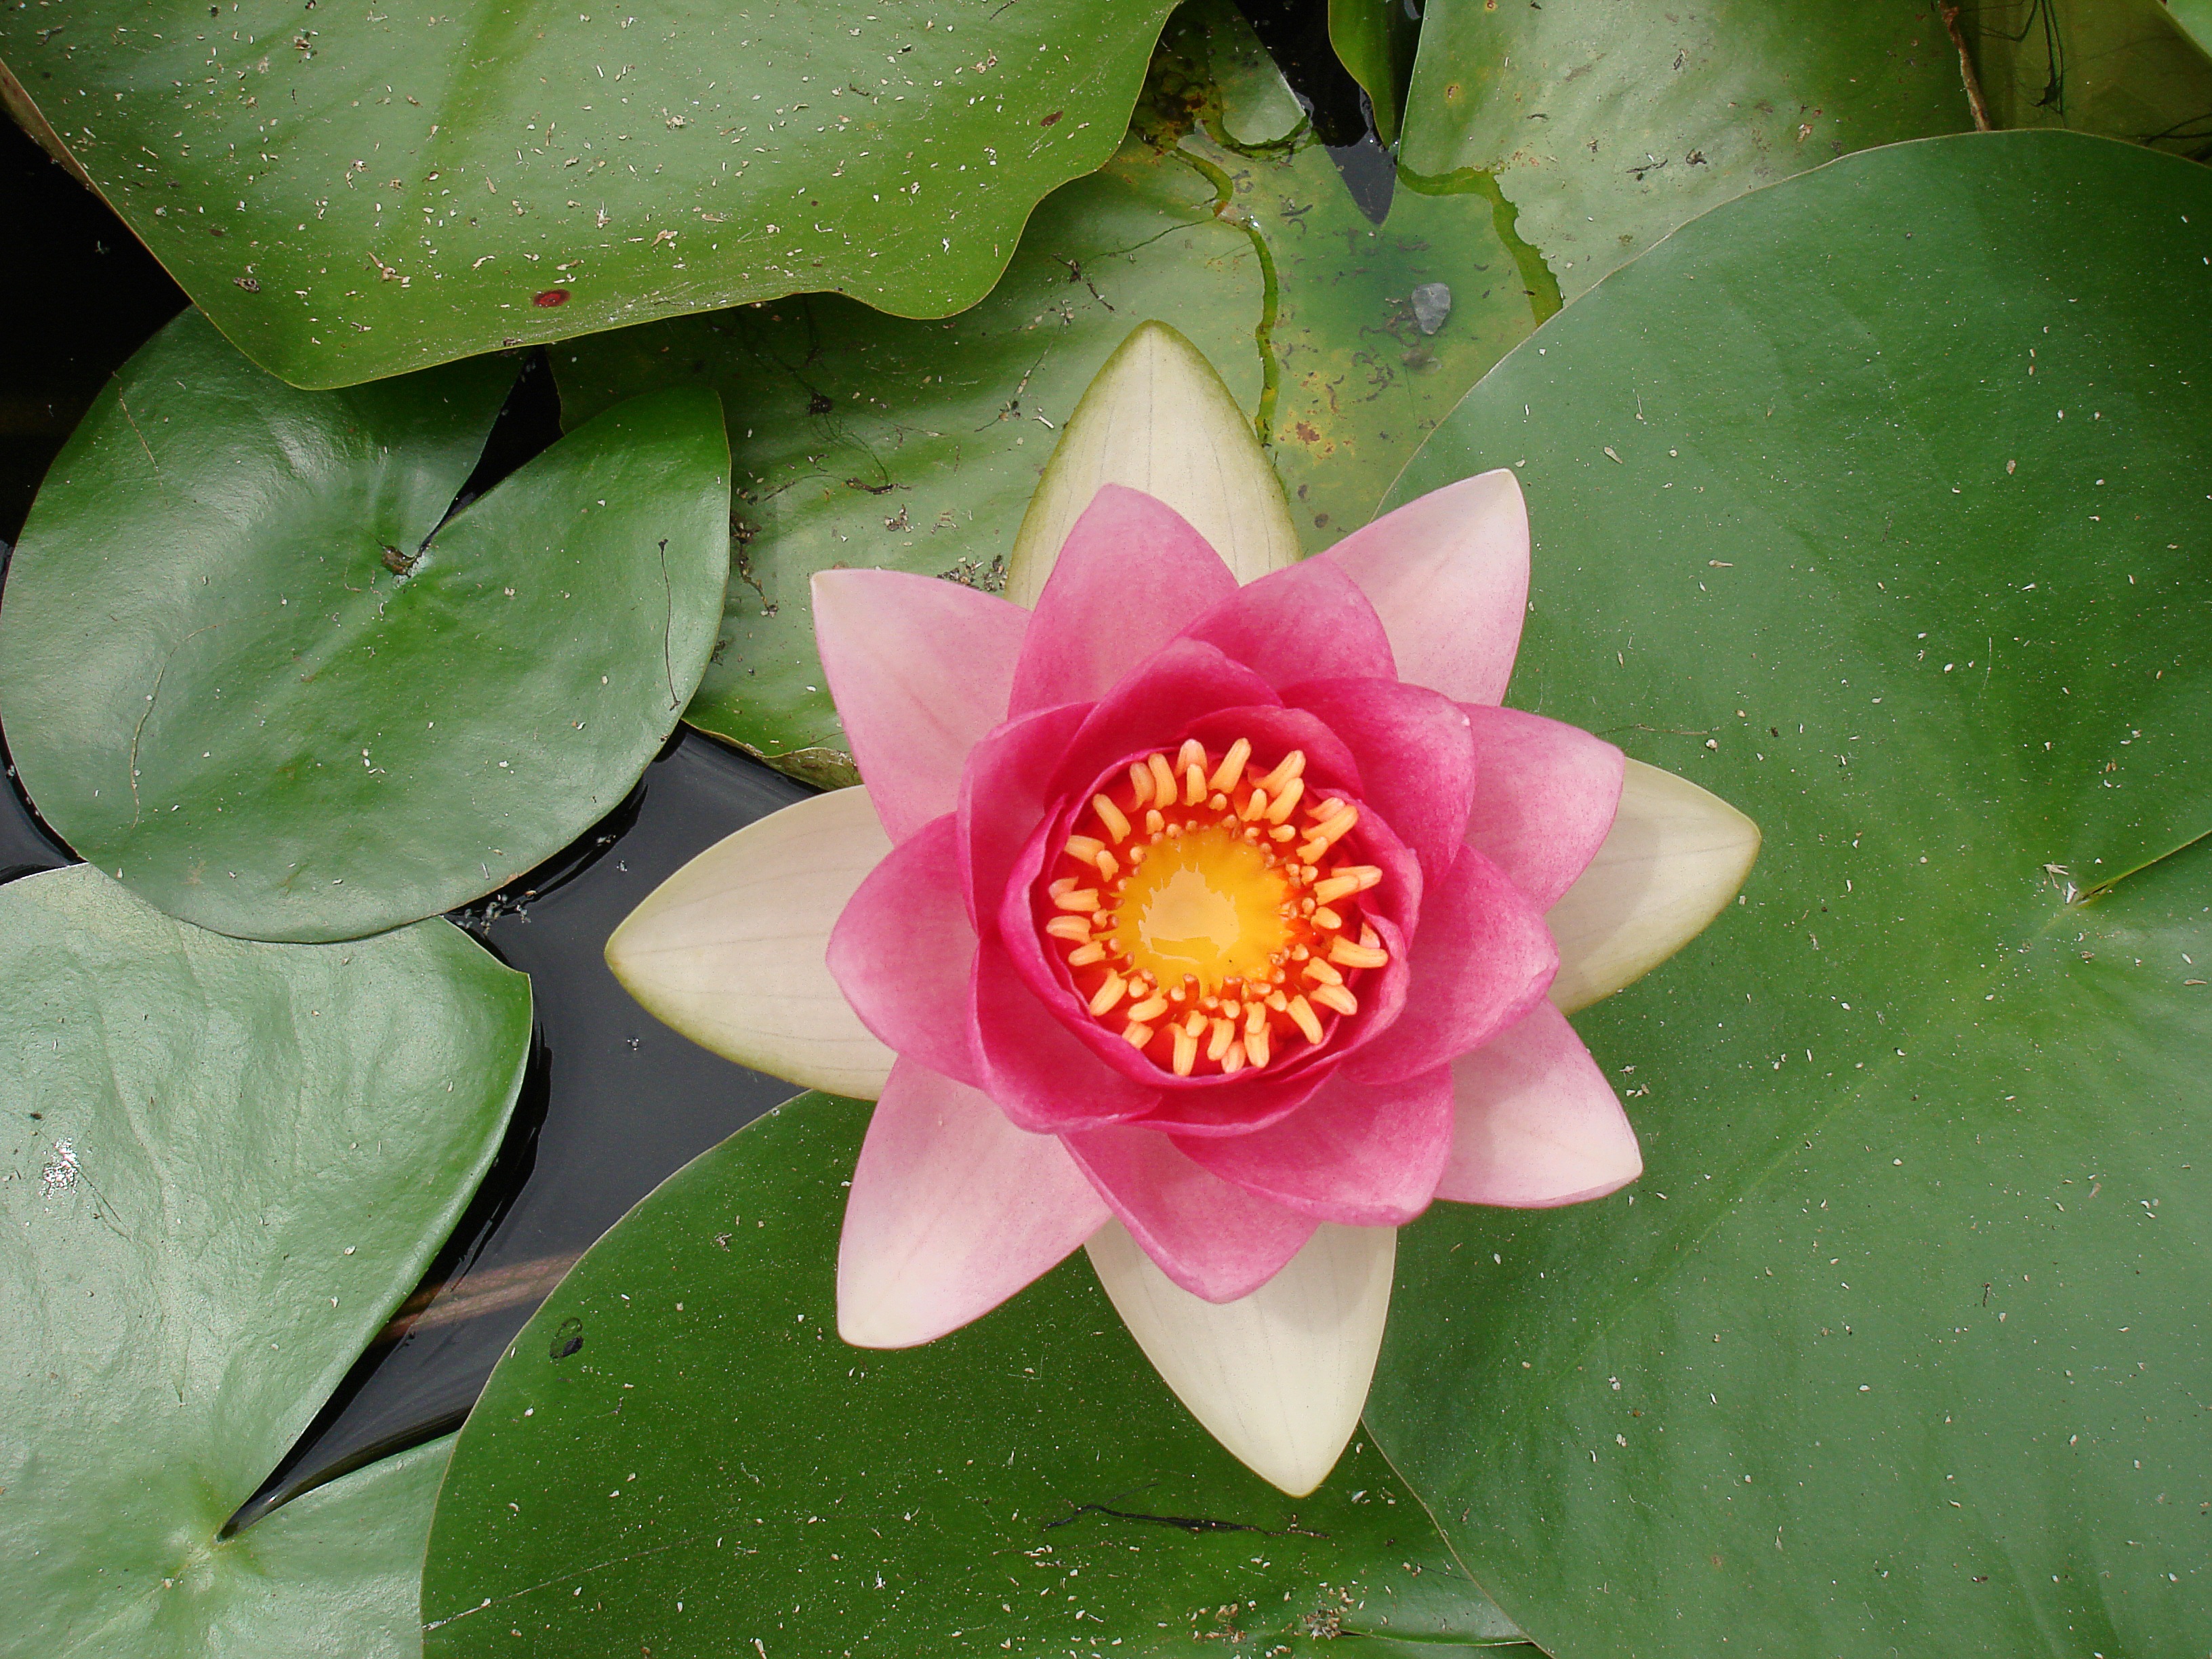
water, nature, blossom, plant, flower, petal, pond, botany, pink, sacred lotus, aquatic plant, flora, water lily, lotus, nymphaea, macro photography, lake rose, nuphar lutea, flowering plant, plant stem, land plant, lotus family, proteales